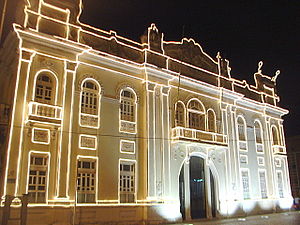
Aracaju / Kultur
Bygning af den tidligere Center for Aracaju, dekoreret til jul.
Aracajú er hovedstaden i den brasilianske delstat Sergipe. Byen ligger ved udmundingen af floden Rio Sergipe.